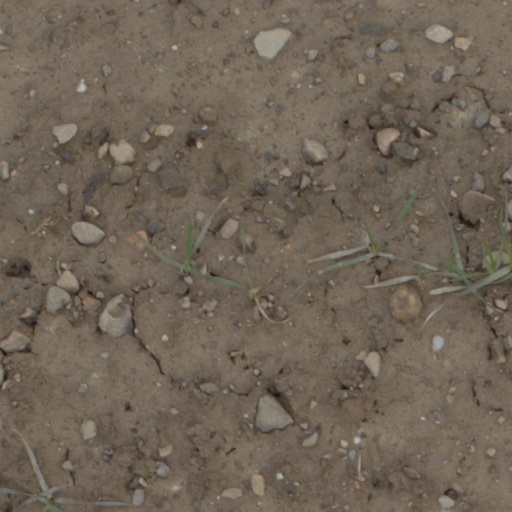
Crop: wheat